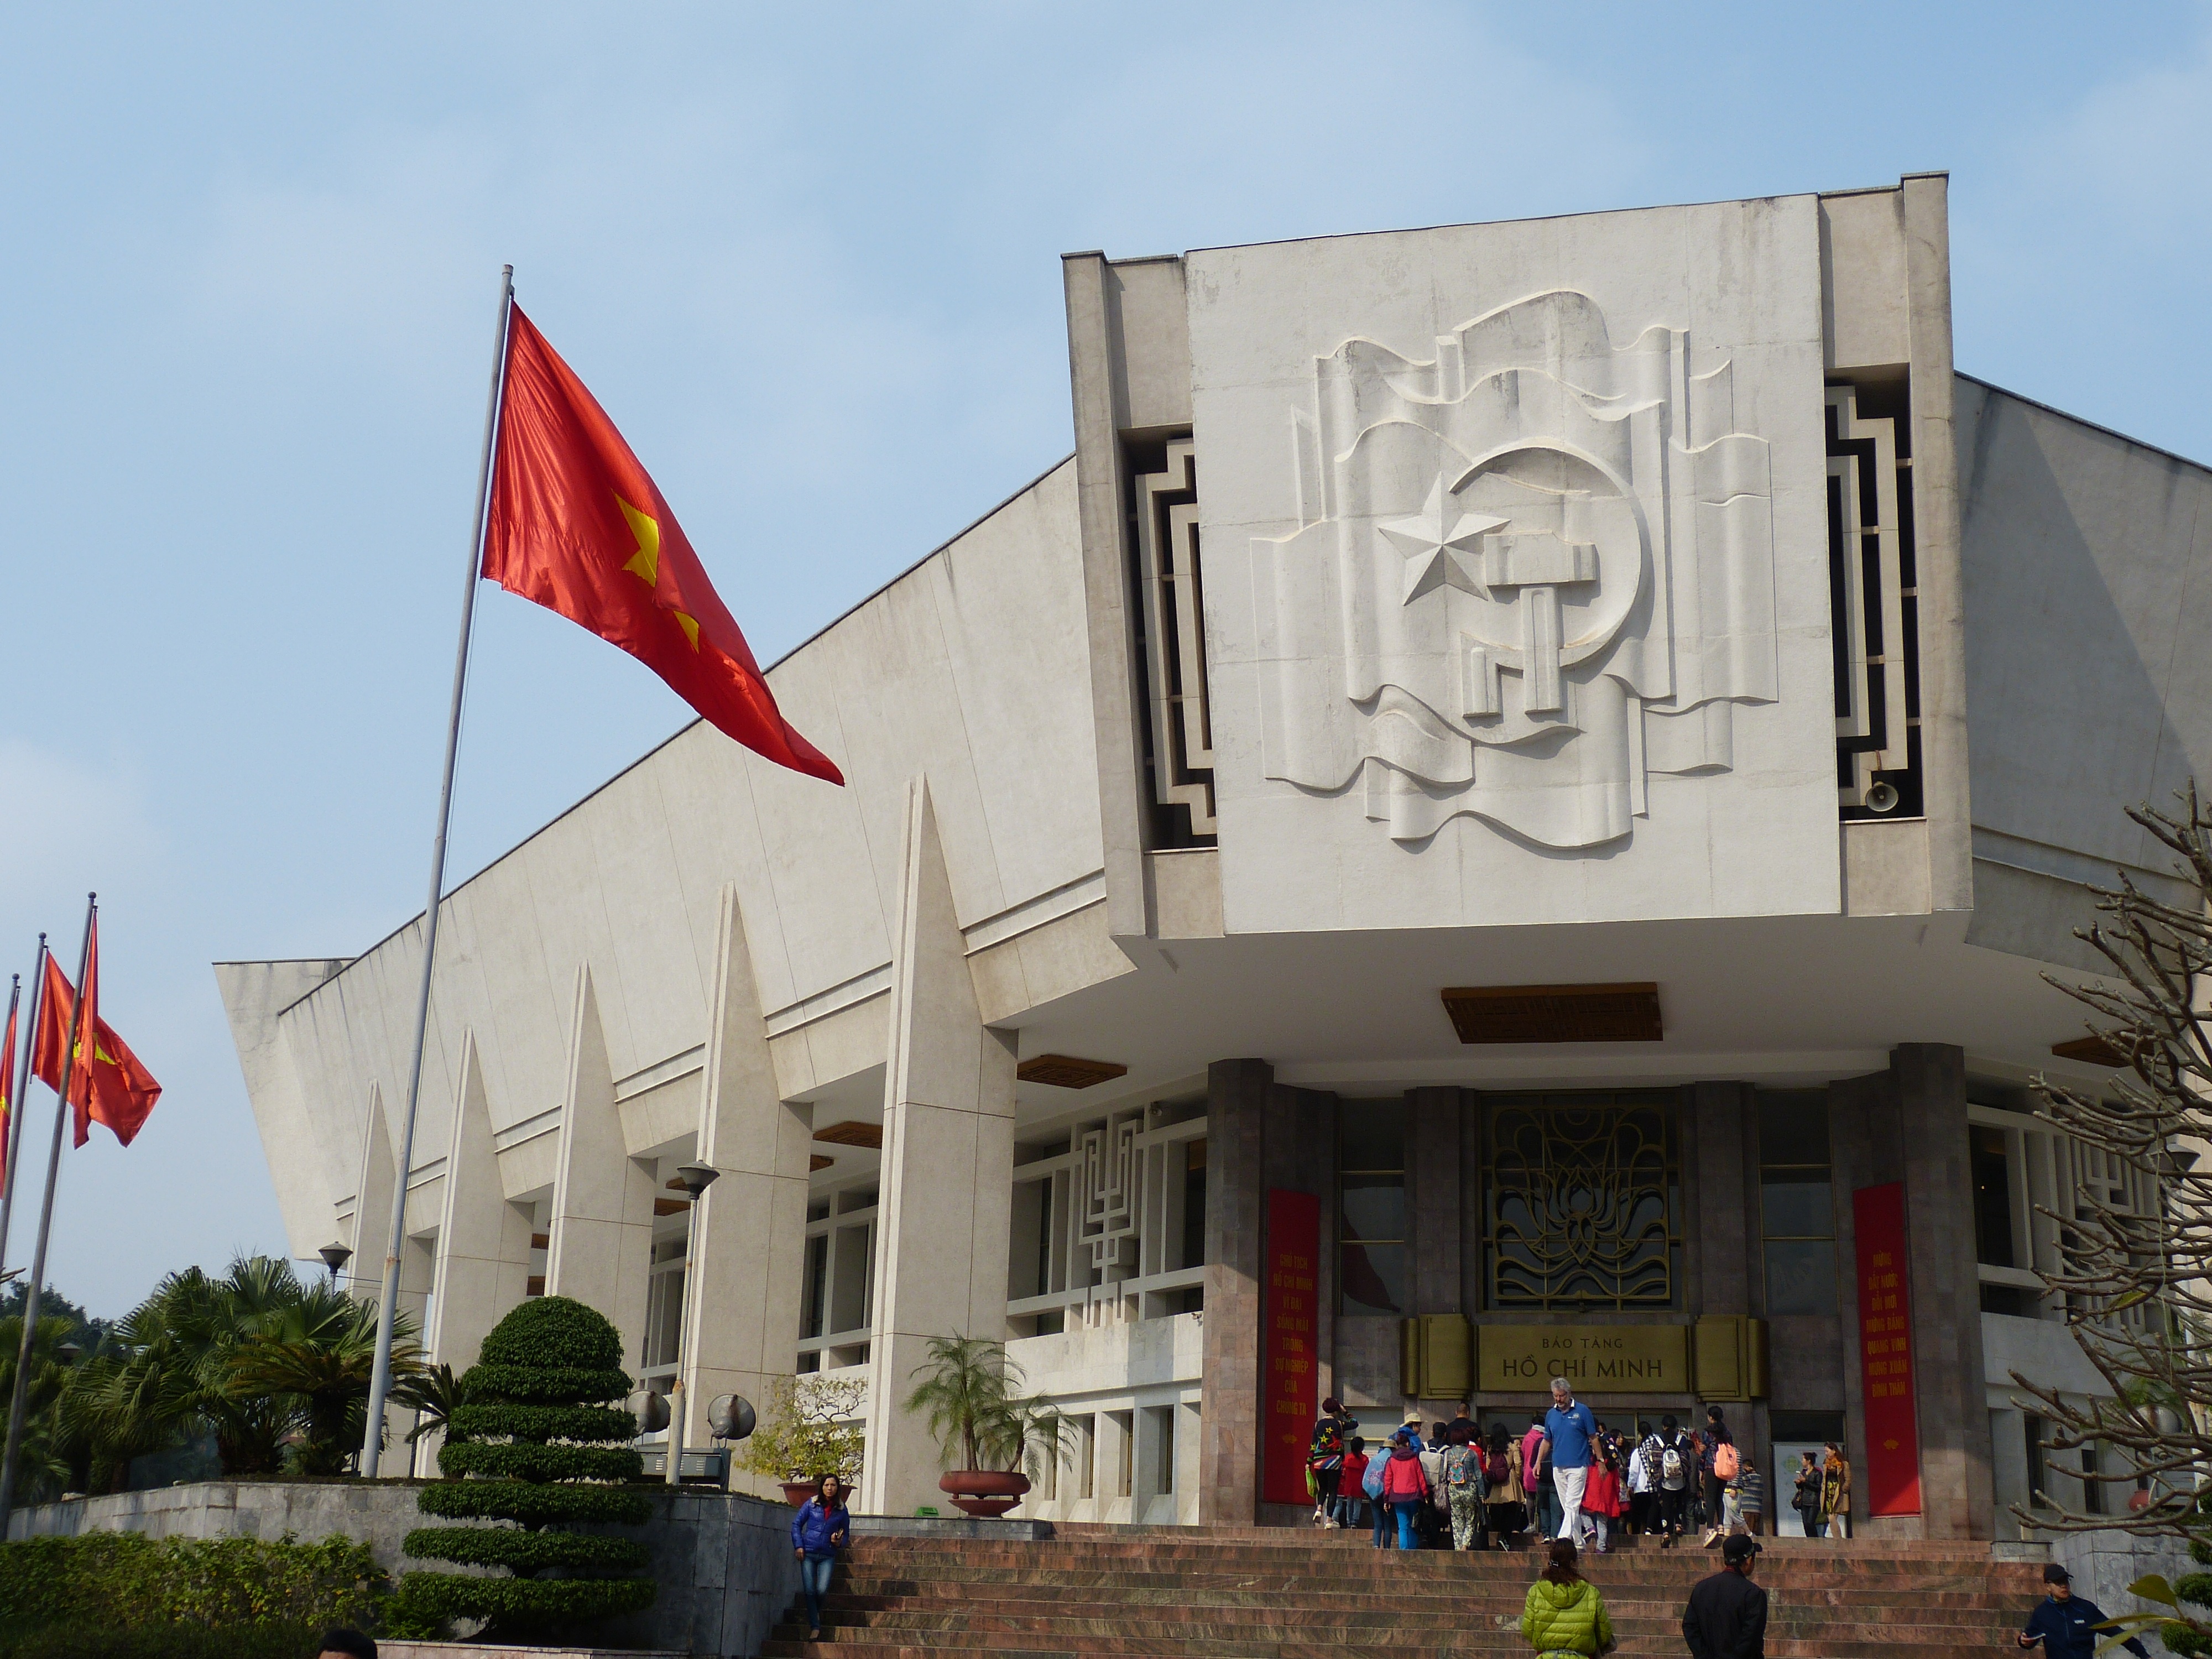
building, advertising, hammer, flag, asia, facade, flagpole, capital, parliament, flags, vietnam, policy, hanoi, coat of arms, sickle, me ho chi